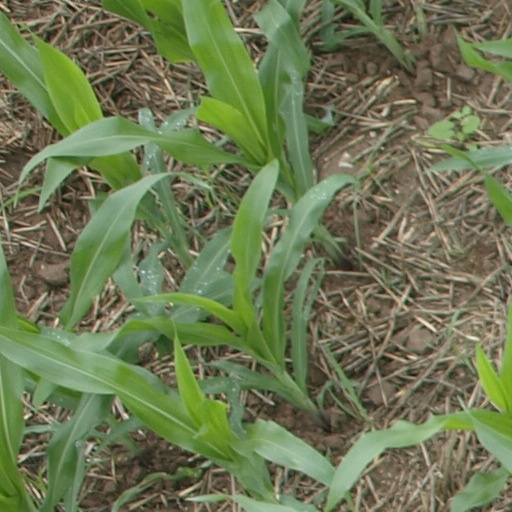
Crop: maize; corn